Ian Patrick Harris

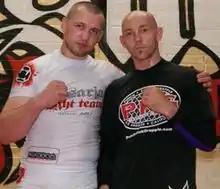
Ian Harris with Mariusz Domasat, Ireland MMA seminar, January 2014

Ian began boxing at age six. He wrestled for two and a half years and trained Kenpo Karate, Wing Chun and Japanese Jujutsu for nine years. He also trained from 1992 to 2005 with Richard Bustillo, a Bruce Lee student. With him, Ian trained Jeet Kune Do and Muay Thai. In 1996 he also began to train Brazilian jiu-jitsu with Claudio Franca. He began training other fighters in 2003.